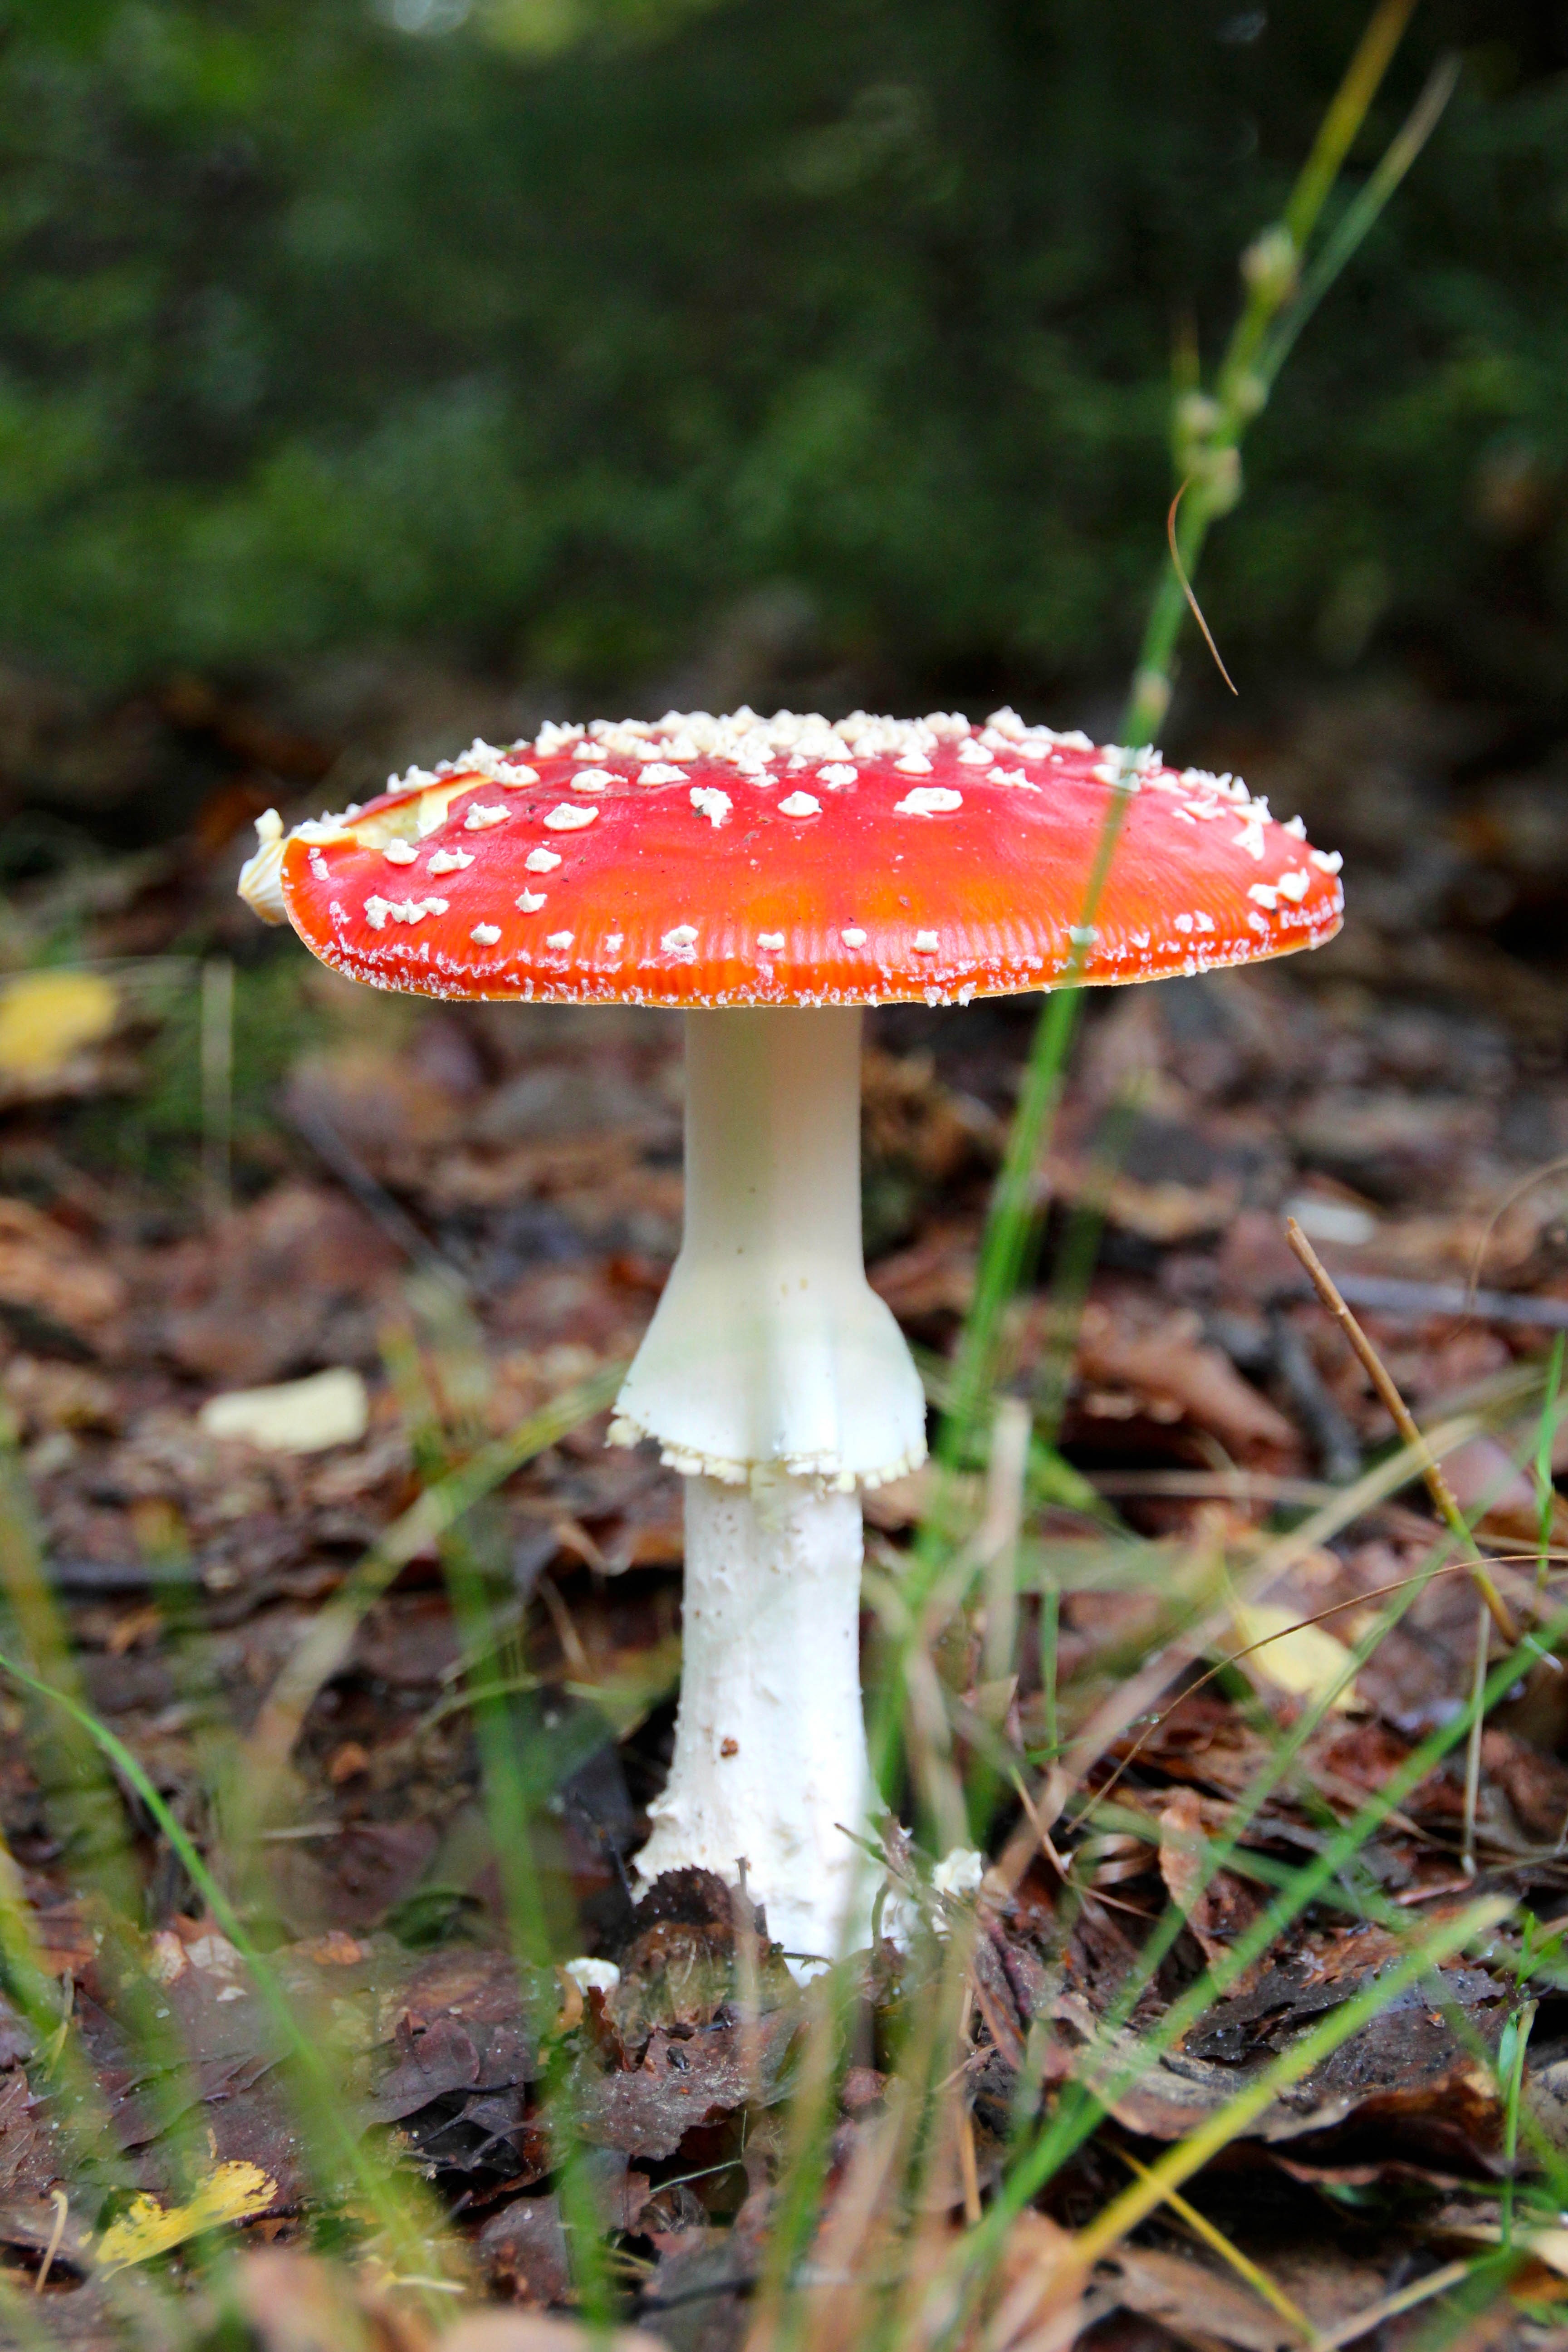
nature, forest, flower, autumn, botany, mushroom, flora, forest floor, fungus, mushrooms, fly agaric, woodland, habitat, agaric, bolete, noble rot, plant stem, medicinal mushroom, penny bun